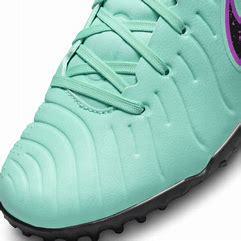
Brand: Nike
Model: Jr Tiempo Legend 10 Academy